Chippa United F.C.

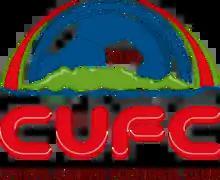
Former club crest

Chippa United Football Club (often known as Chilli boys or Chippa) is a South African professional football club based in East London in the Eastern Cape province, having previously been based in Nyanga suburb of the city of Cape Town. The club's first team currently plays in the Premiership, with the reserve team playing in the PSL's reserve league. The team plays most of its home games at the Buffalo City Stadium, while hosting night matches at Nelson Mandela Bay Stadium.